Rosary-based prayers

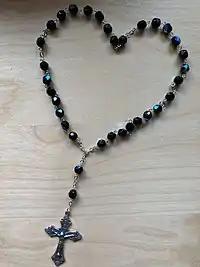
Anglican prayer beads

Among High Church Anglicans, Anglican prayer beads are sometimes used. This set is also known as the "Anglican Rosary" or as "Christian prayer beads", the latter term arising from the popularity this set has gained among Christians of various other traditions. Anglican bead sets contain 28 beads in groups of seven called "weeks", with an additional large bead before each. In total, there are 33 beads representing the years of Jesus' life on Earth. A number of Anglicans use the Jesus Prayer, just like Eastern Christians, but there are no church-appointed prayers or meditations in the Anglican practice. Some Anglo-Catholics use the traditional Dominican Rosary.